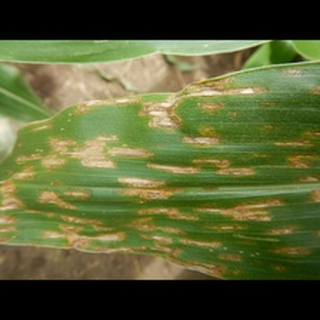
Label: corn_northern_leaf_blight